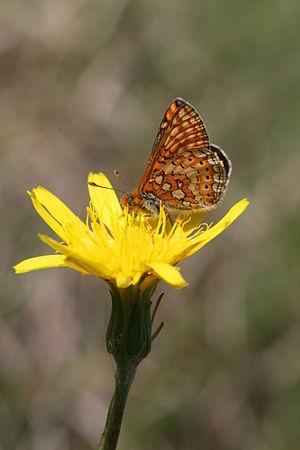
Première rencontre à Fontelenay avec le Damier de la succise (Euphydryas aurinia), papillon protégé.
La réserve naturelle régionale du vallon de Fontenelay est une réserve naturelle régionale située en Bourgogne-Franche-Comté. Classée en 2010, elle occupe une surface de 41,6 hectares et protège un ensemble de pelouses marneuses et de bas marais dans les monts de Gy.